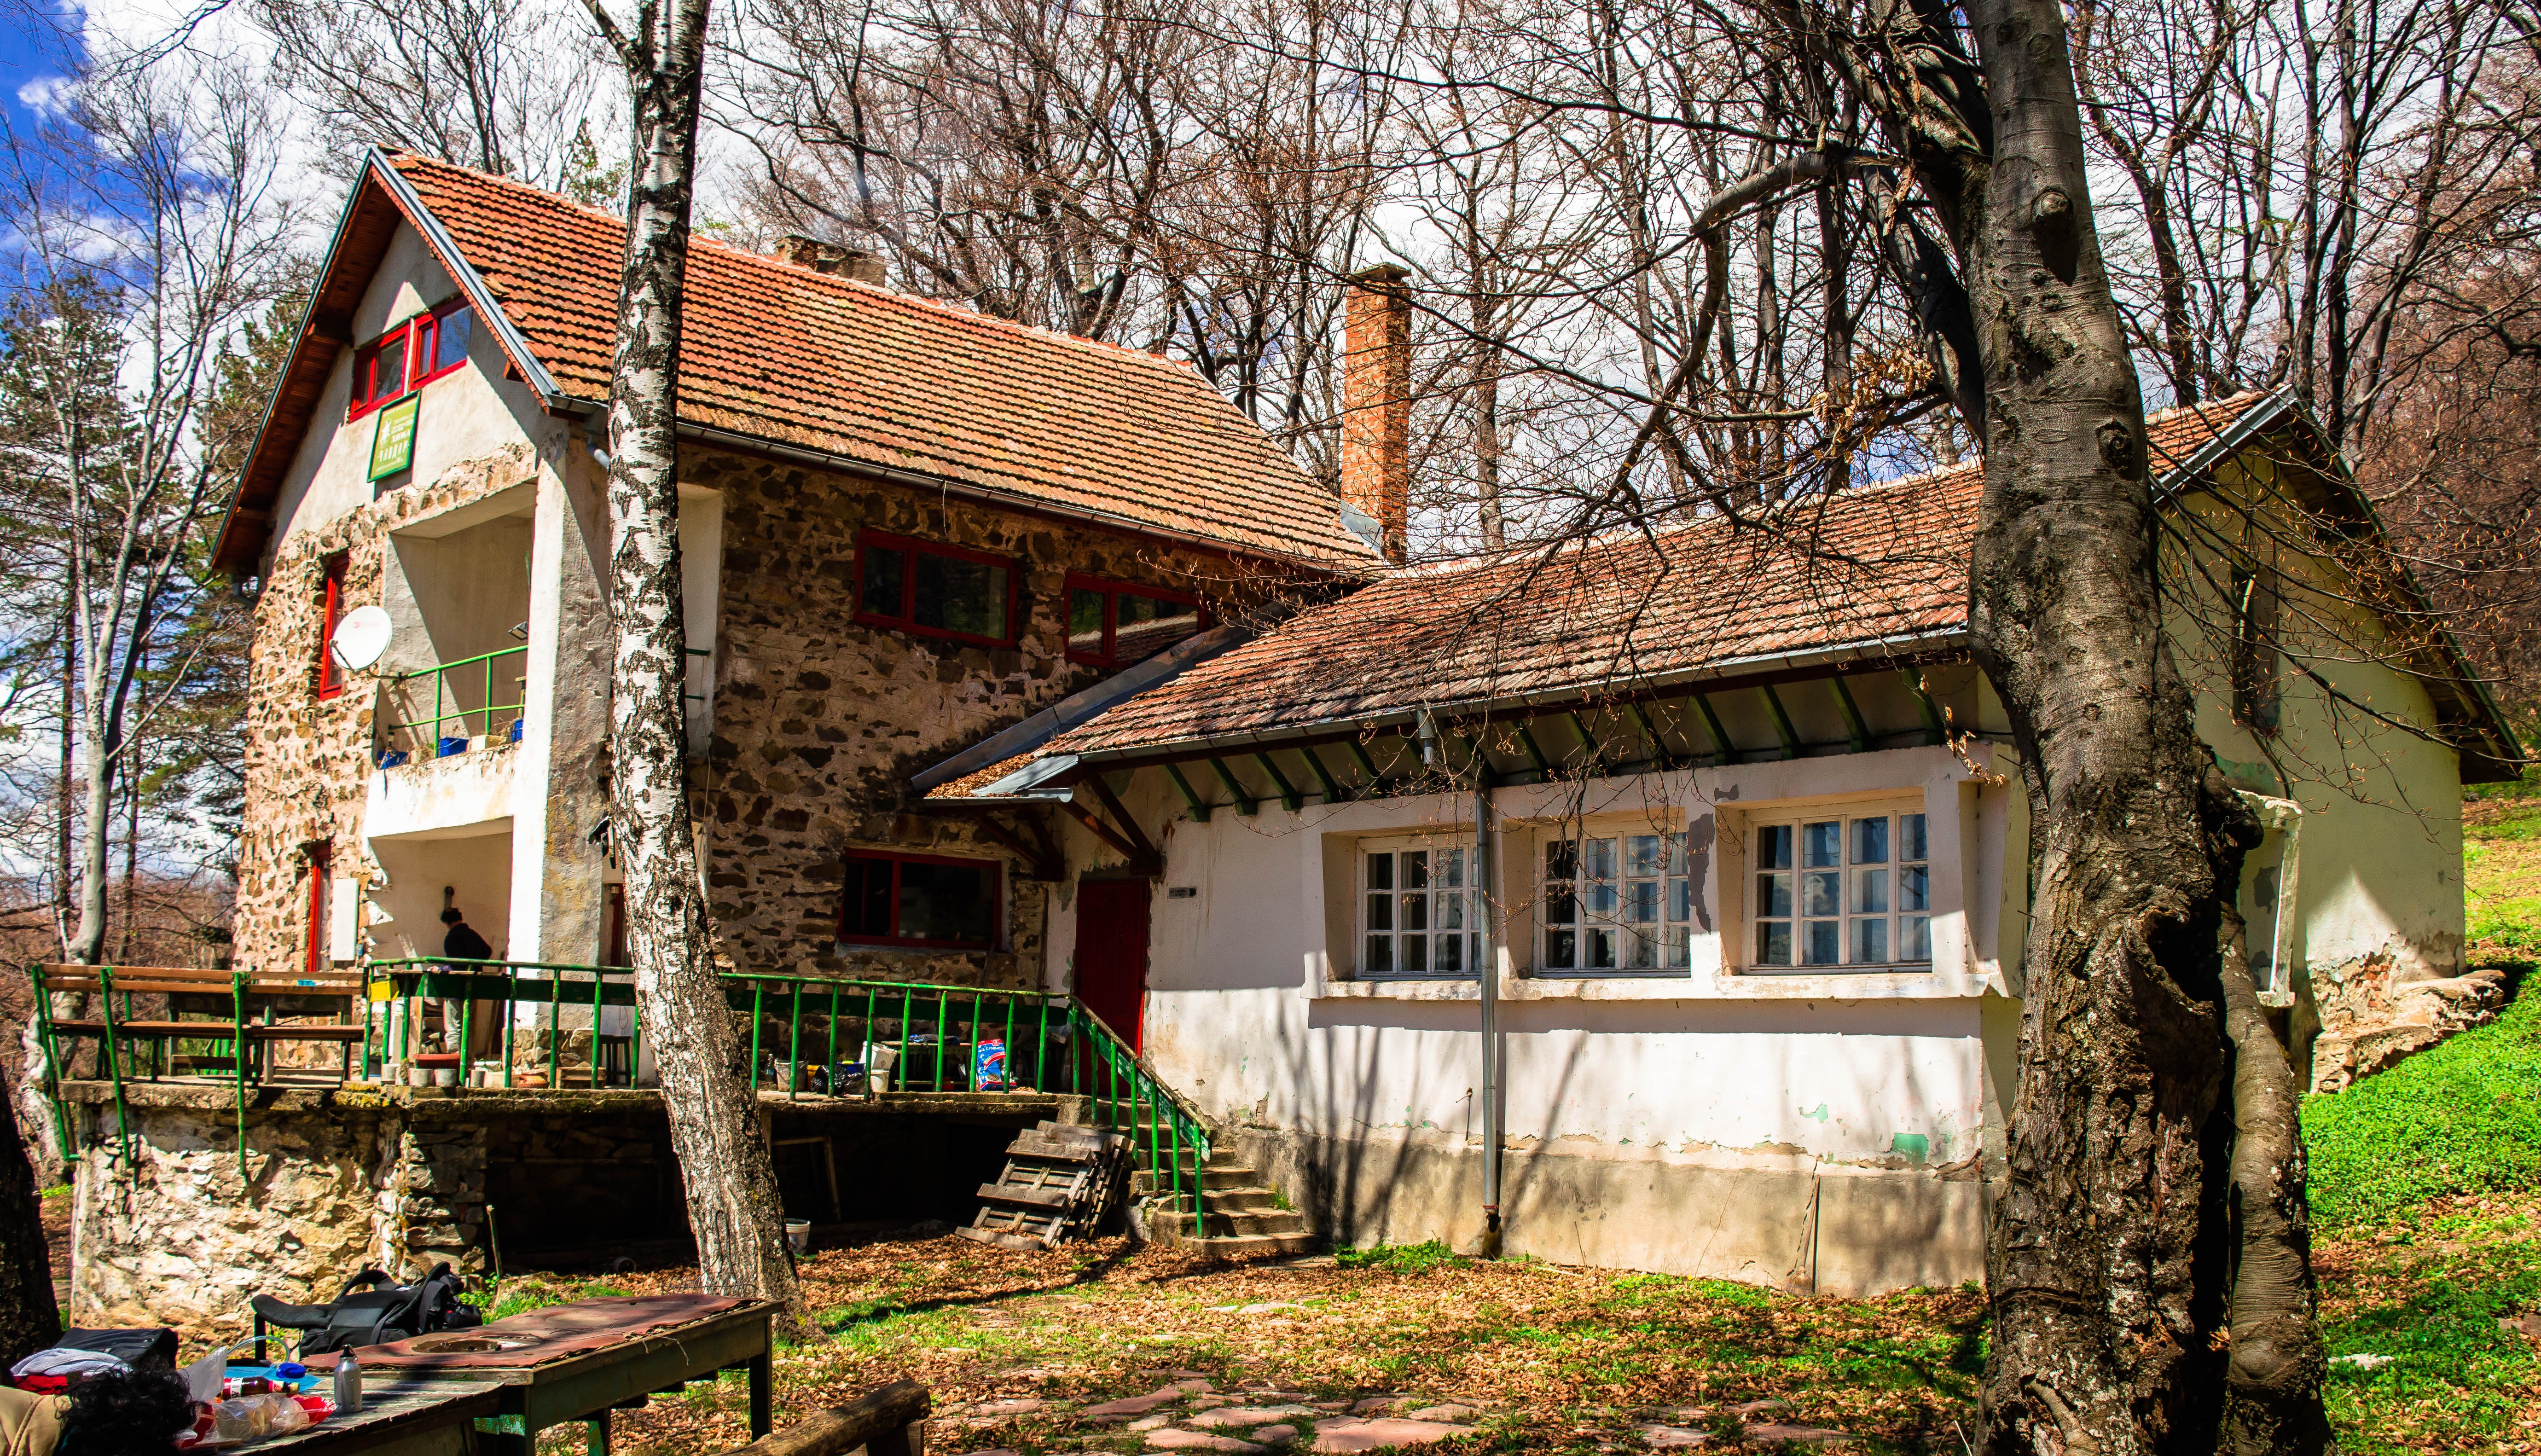
forest, mountain, house, building, home, hut, village, cottage, property, tourism, resort, lodge, estate, chalet